Pope John Paul I

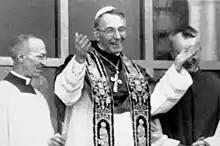
First appearance of Pope John Paul I following his election on 26 August 1978

On 15 December 1969, Luciani was appointed the new patriarch of Venice by Pope Paul VI, taking possession of his new archdiocese the following February. That same month he received honorary citizenship of the town of Vittorio Veneto, where he had previously served as bishop.